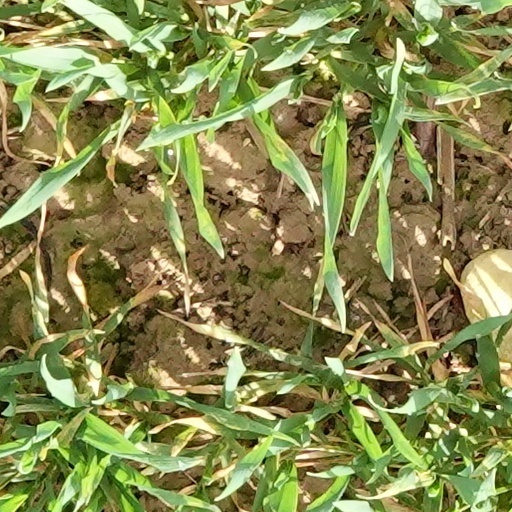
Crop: wheat